The Apprentice (video game)

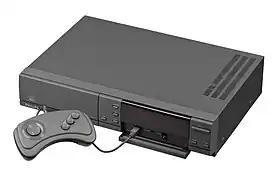
"The Apprentice" was developed for the Philips CD-I.

"The Apprentice" was created by most of the same team that previously worked on several projects at SPC Vision and who would later go on to work at one of its offshoots before the company declared bankruptcy in 2002. Its creation was helmed by producers Luke S. Verhulst and Tim Moss, with both sharing multiple roles during development respectively. The soundtrack was composed by Joost Egmond, while the sound effects were created by Joris de Man. Several other people also collaborated in its production.